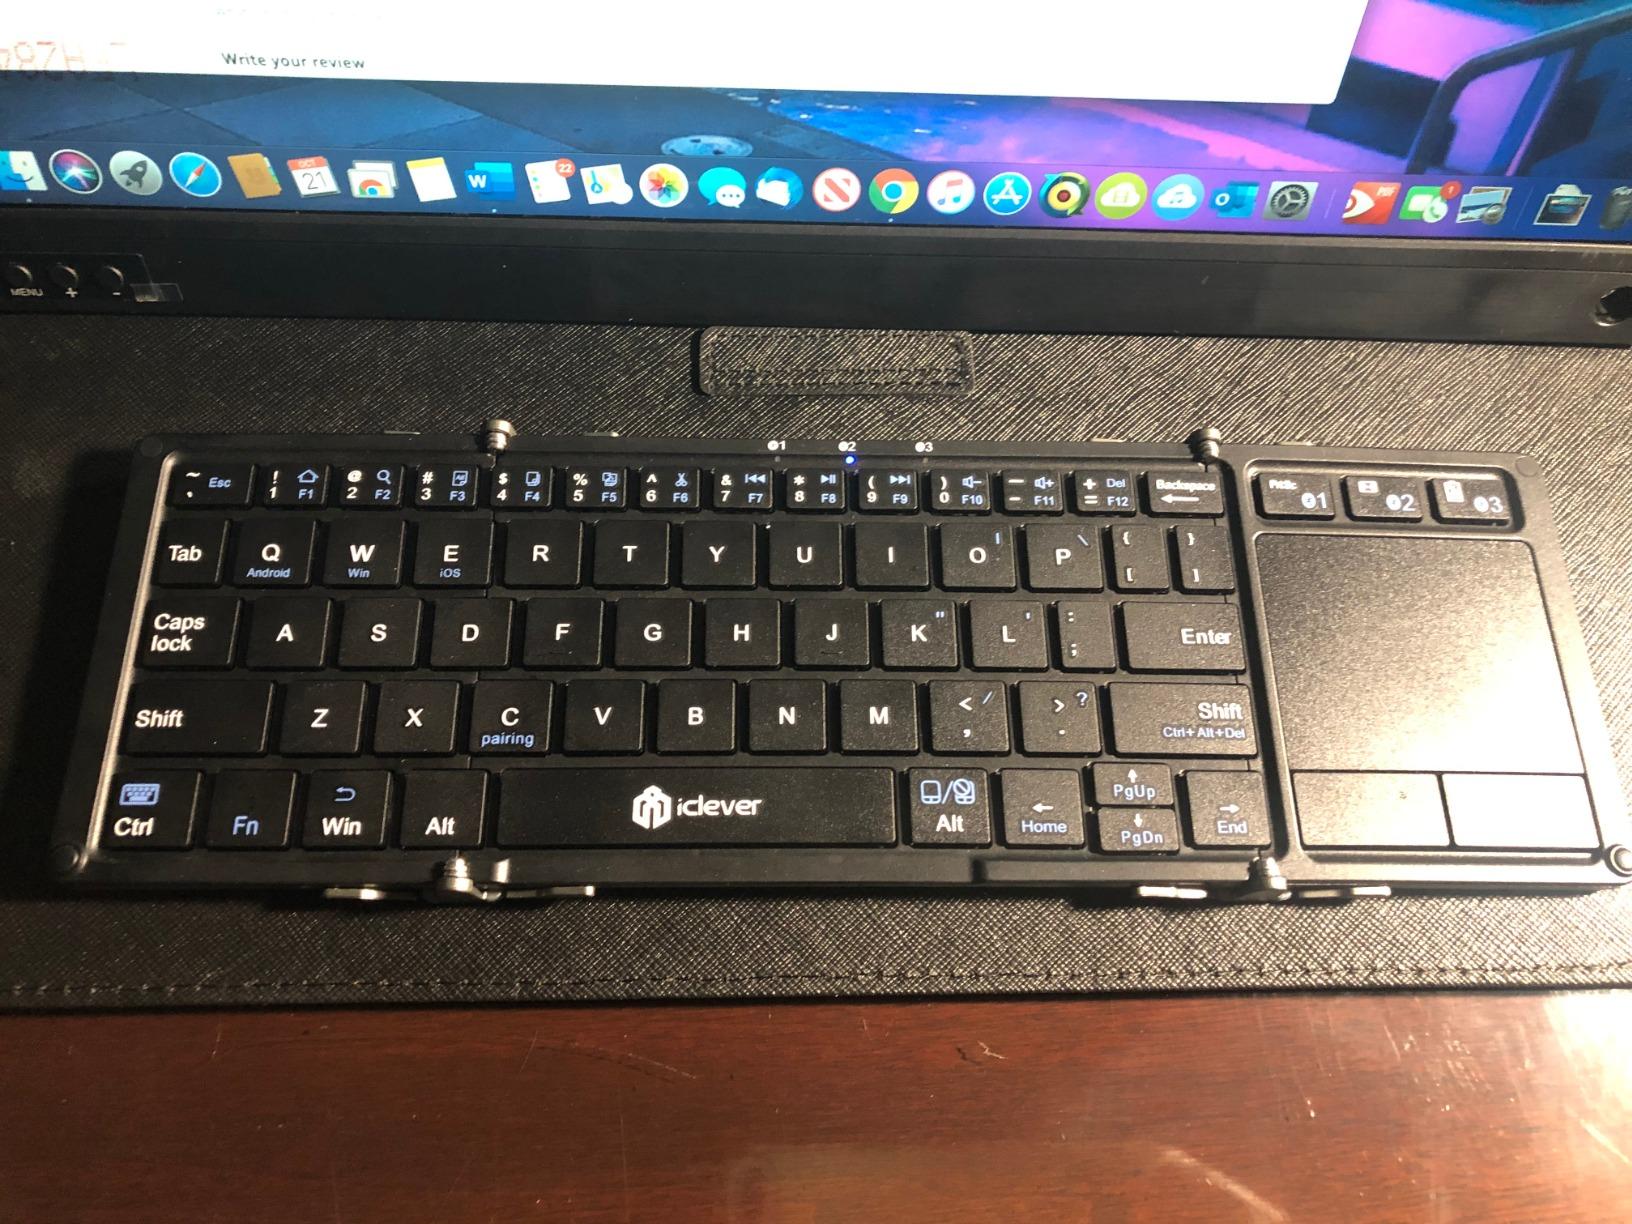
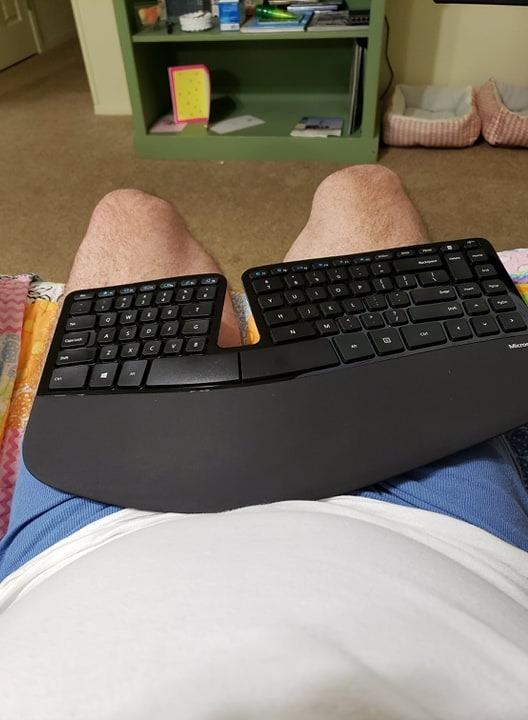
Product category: keyboard
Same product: no